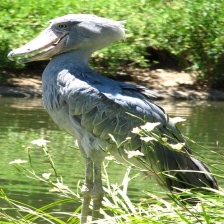
Species: SHOEBILL
Scientific name: BALAENICEPS REX